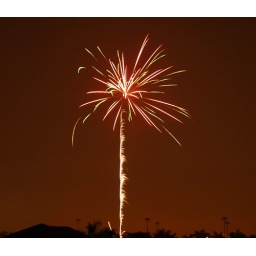
Palm tree in the sky